Ceremonial magic

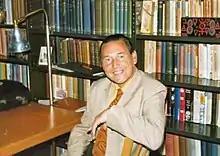
Grant in the library of his Golders Green home (taken by Jan Magee in 1978)

The Hermetic Order of the Golden Dawn (founded 1888) was a secret society devoted to the study and practice of the occult, metaphysics, and paranormal activities during the late 19th and early 20th centuries. Known as a magical order, the Hermetic Order of the Golden Dawn was active in Great Britain and focused its practices on theurgy and spiritual development. Many present-day concepts of ritual and magic that are at the centre of contemporary traditions, such as Wicca and Thelema, were inspired by the Golden Dawn, which became one of the largest single influences on 20th century Western occultism.